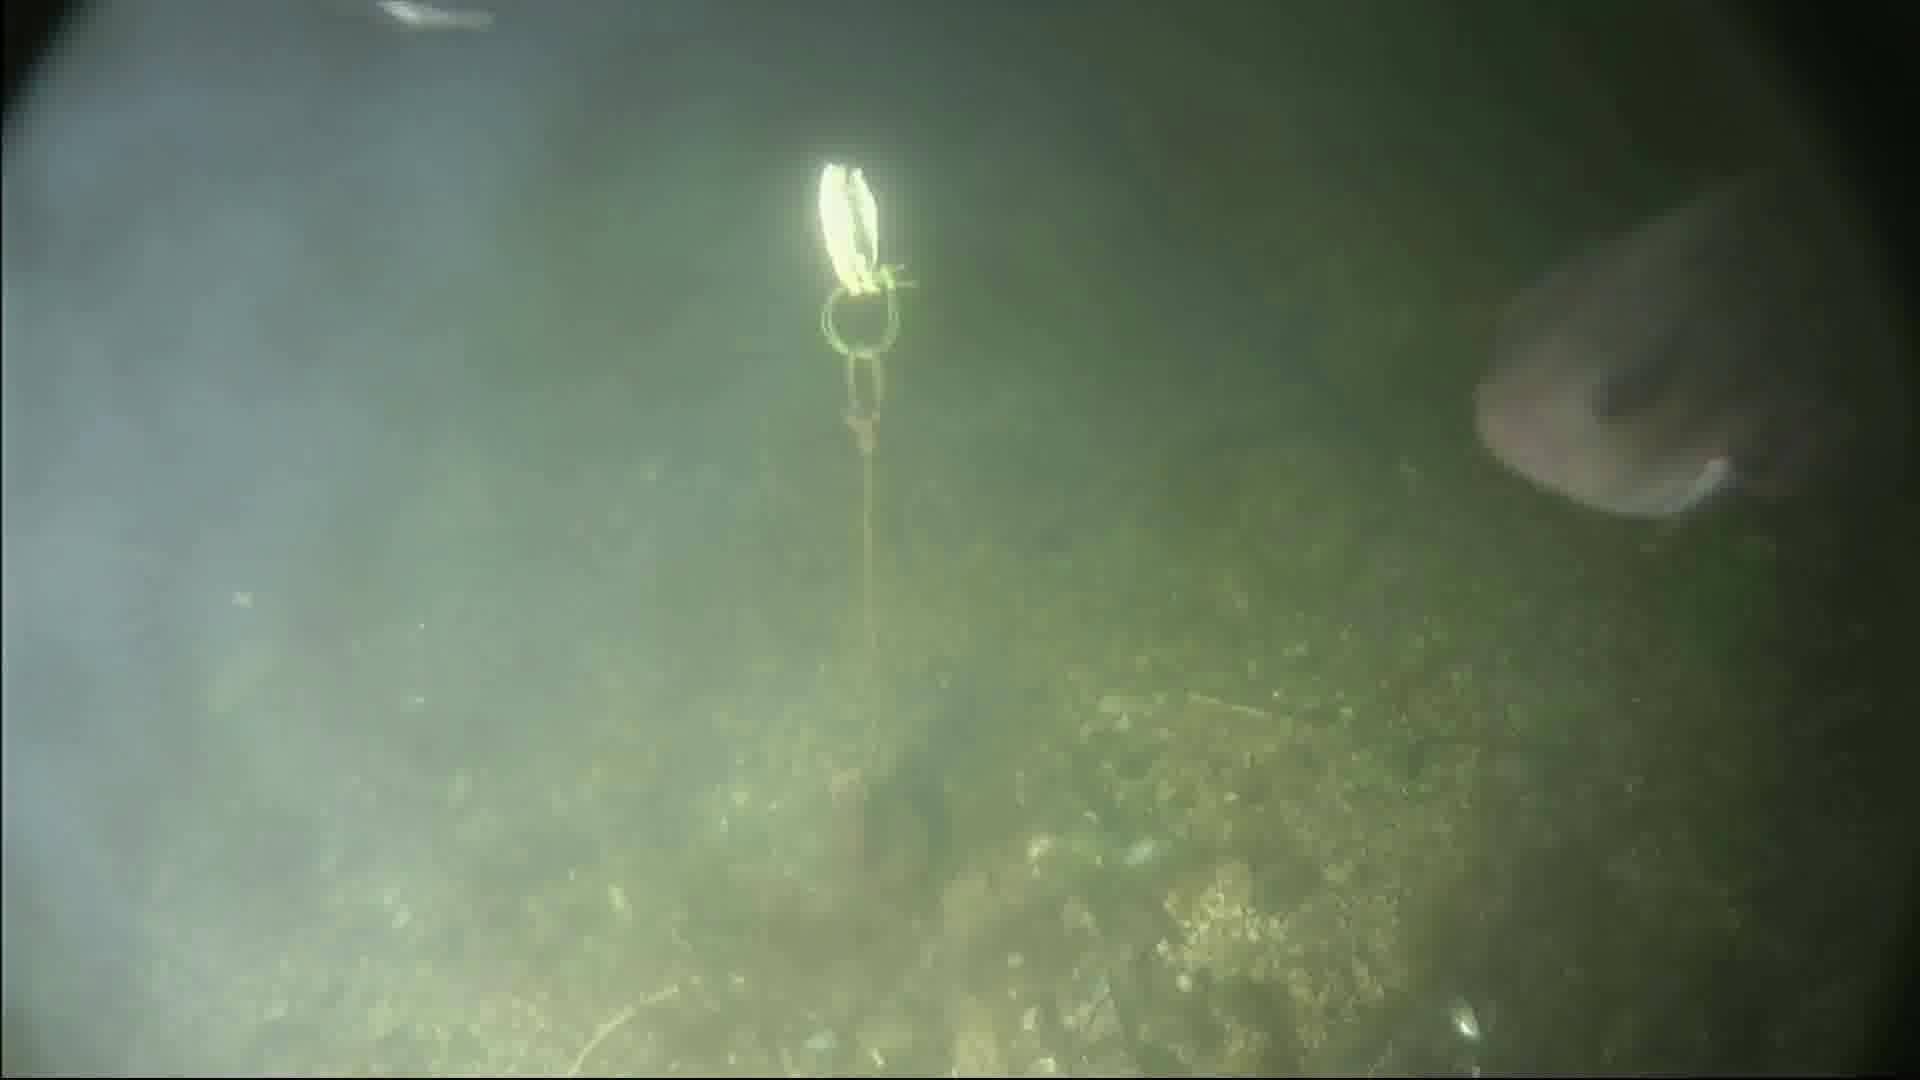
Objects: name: fish
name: crab